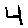
Label: 4